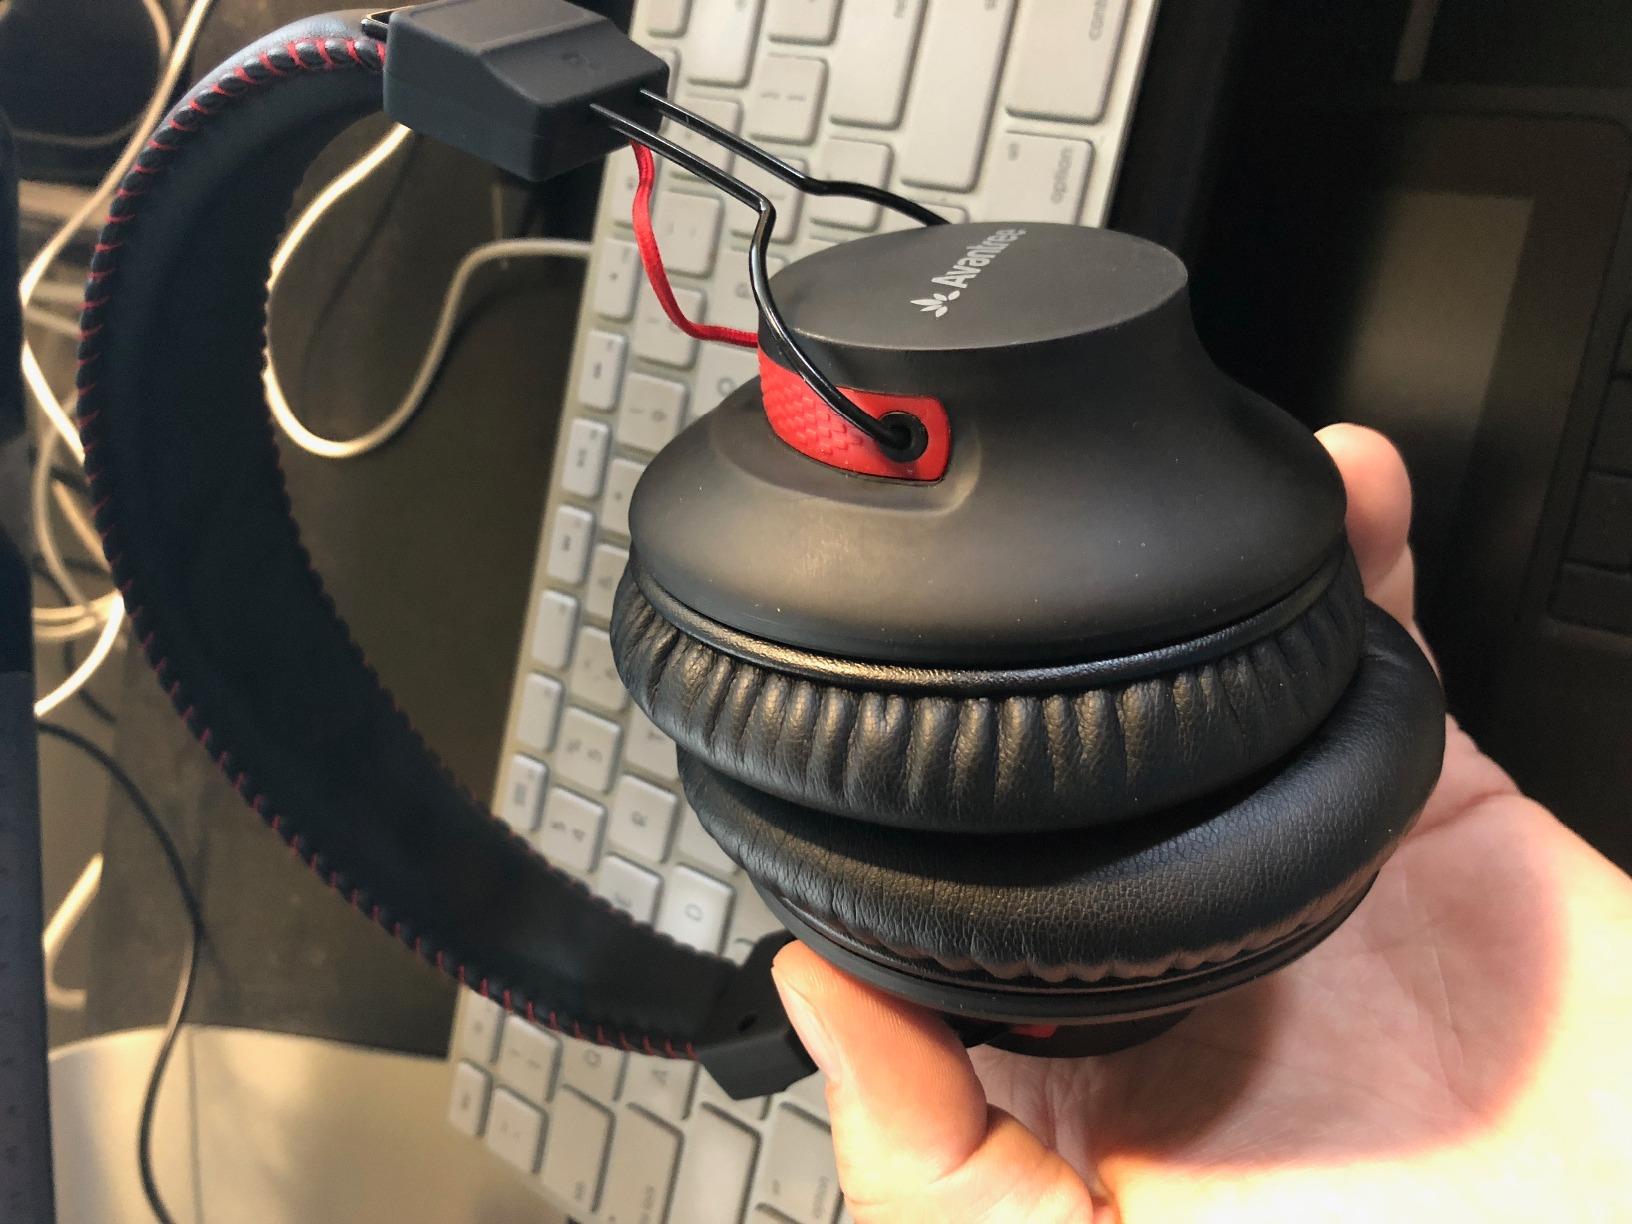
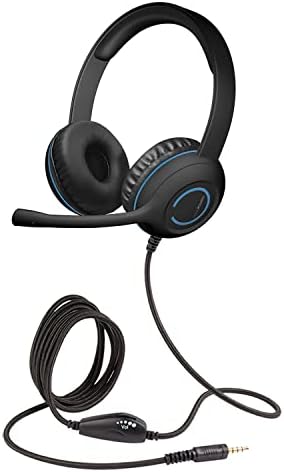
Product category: headphones
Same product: no